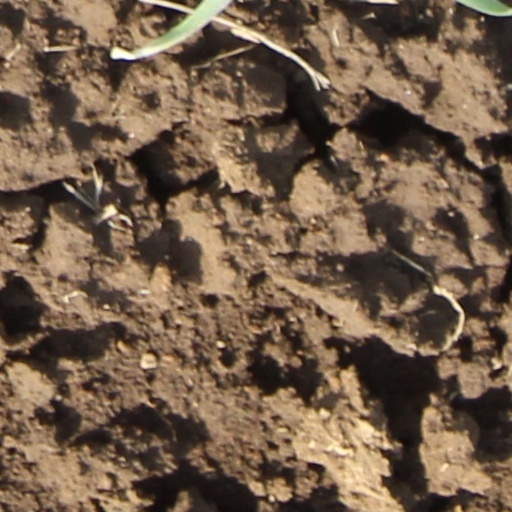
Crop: wheat